Festus Hommius

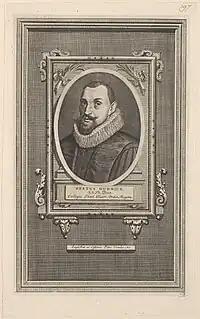
Festus Hommius (Collection Leiden University Library)

Festus Hommius (10 February 1576 – 5 July 1642) was a Dutch Calvinist theologian.